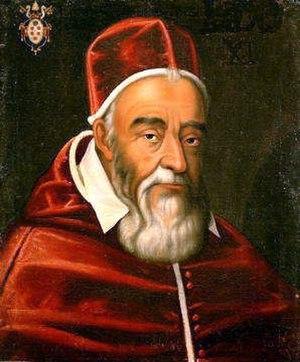
Cette liste des papes est celle des 266 évêques de Rome, appelés également papes à partir du IVᵉ siècle, guides de l’Église catholique romaine, que cite l’Annuaire pontifical, et des antipapes.